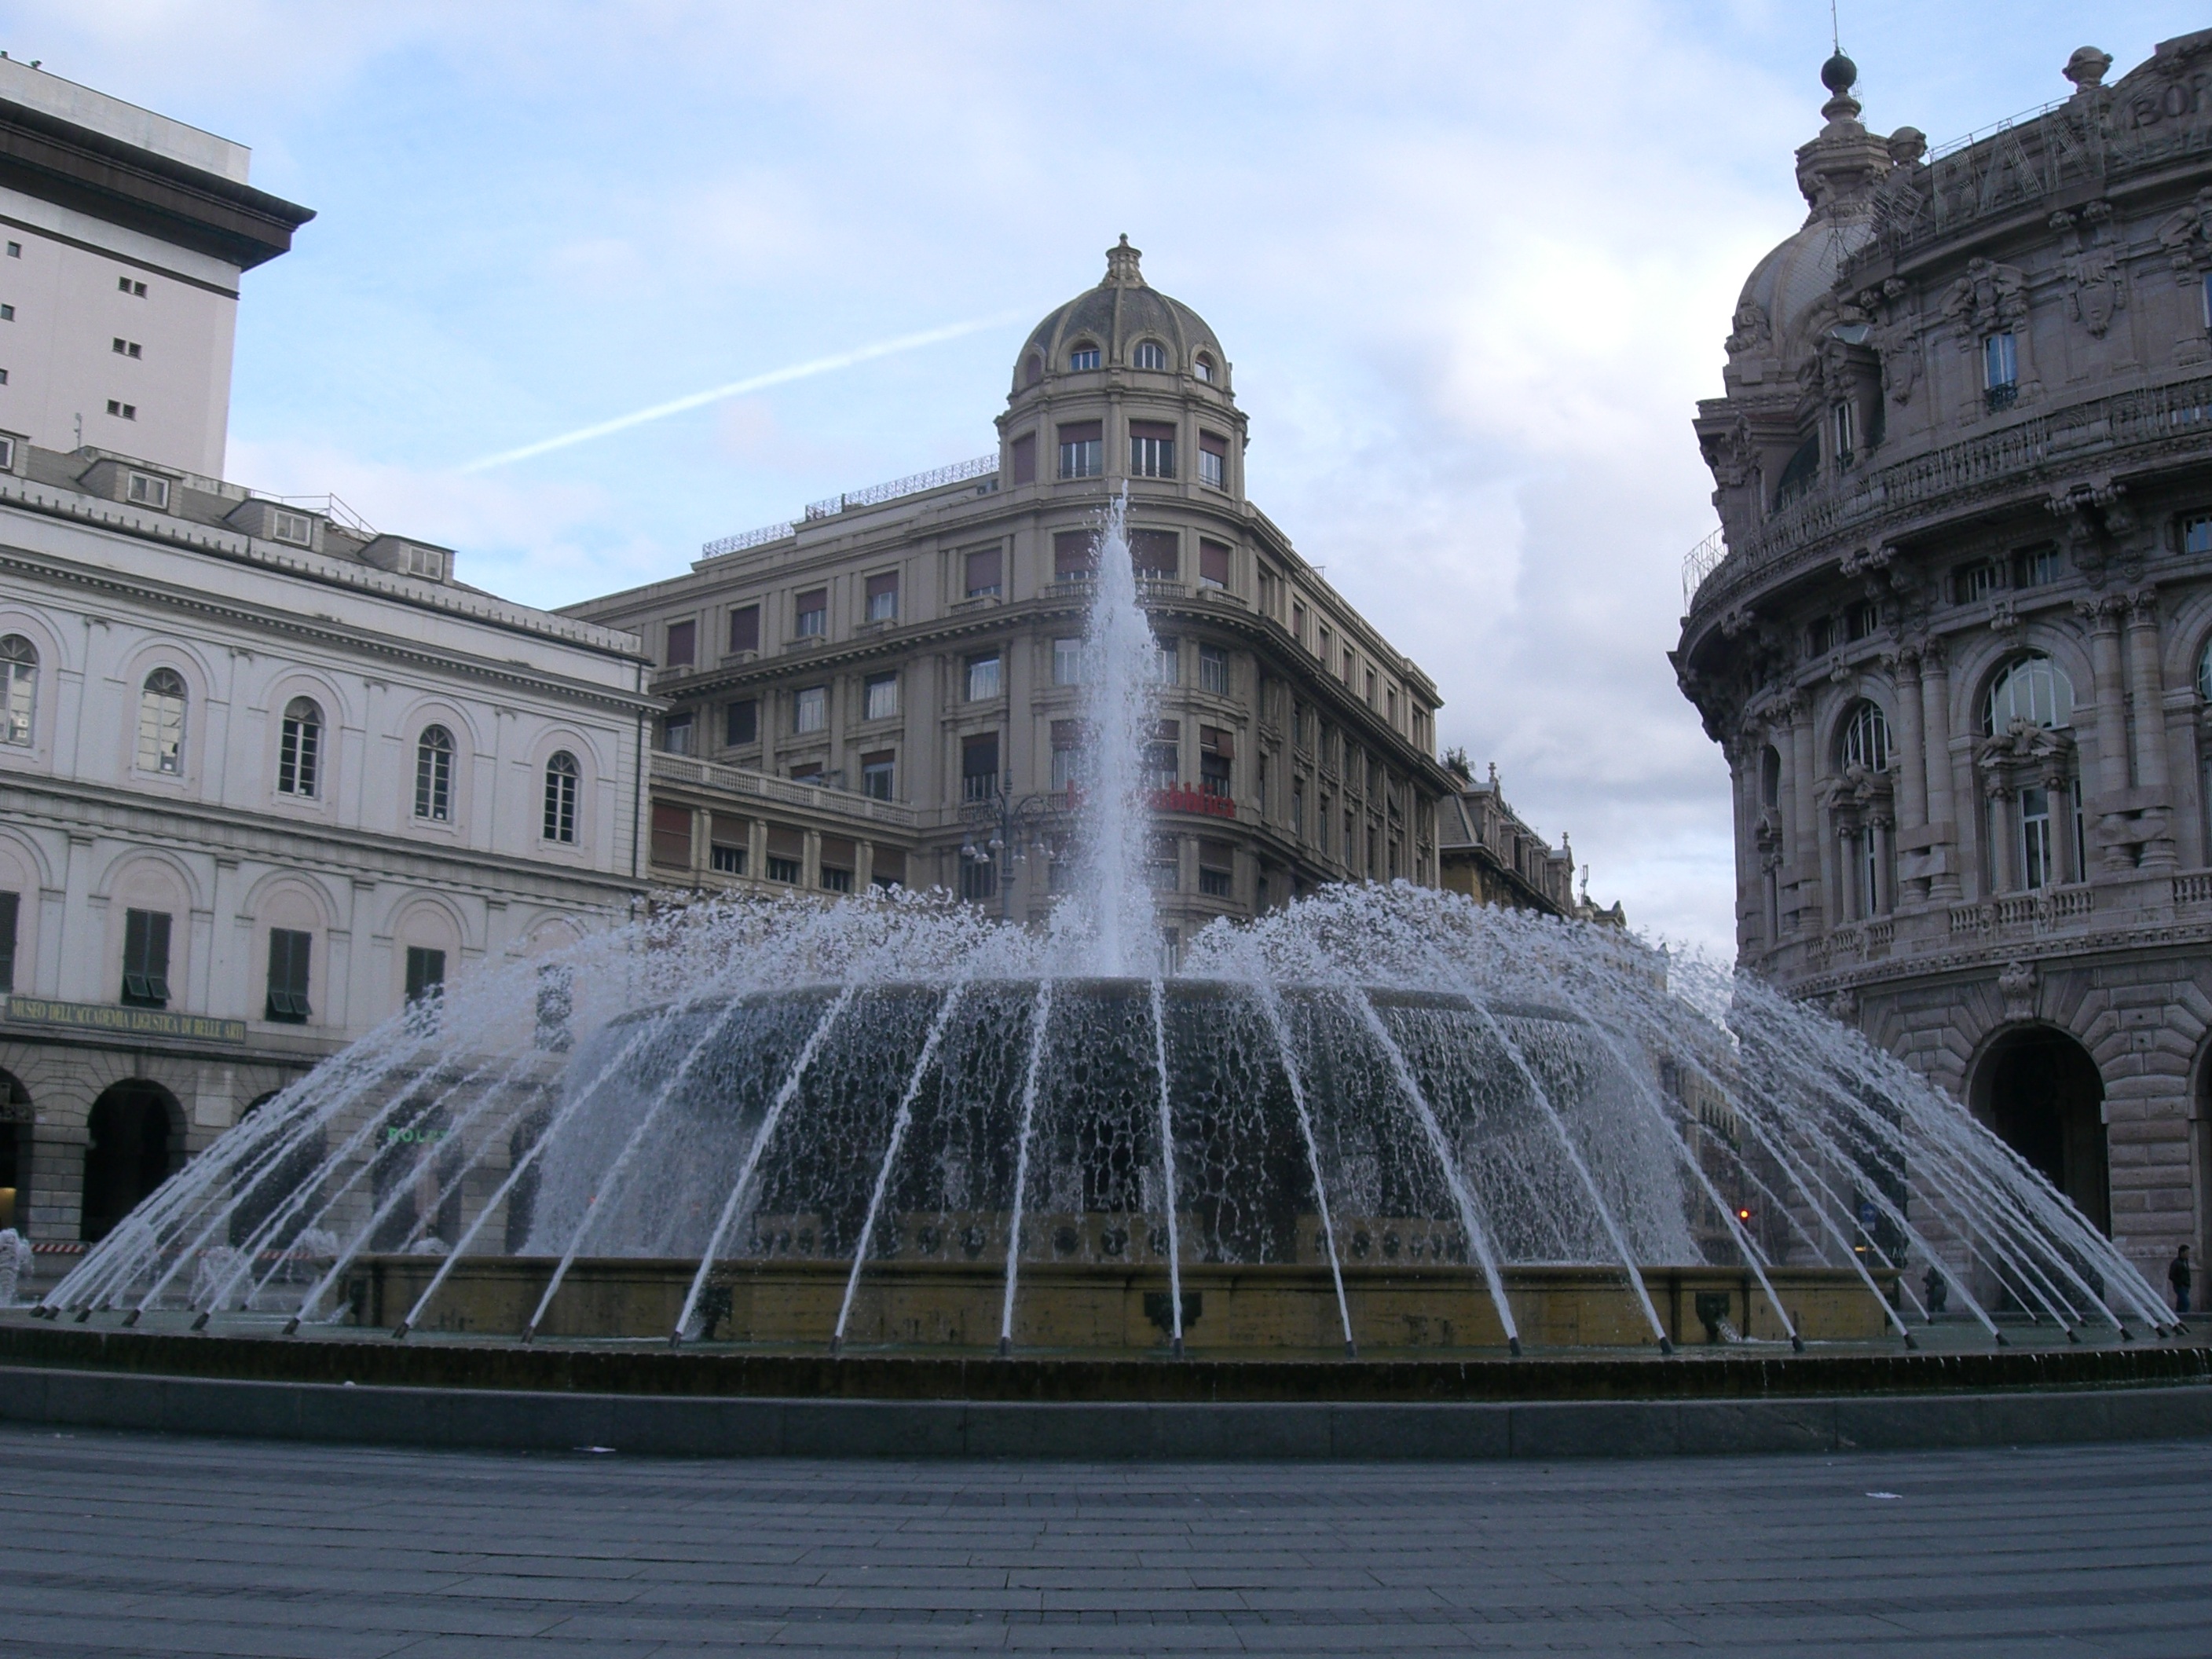
architecture, monument, plaza, landmark, italy, facade, fountain, town square, dome, water feature, fontana, genoa, human settlement, piazza de ferrari